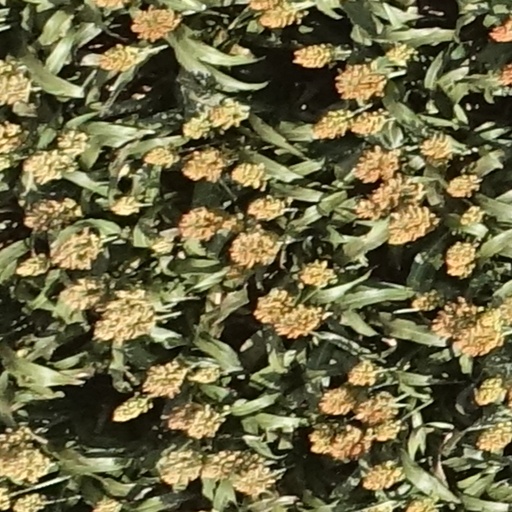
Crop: sorghum